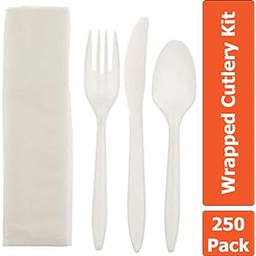
Label: plastic